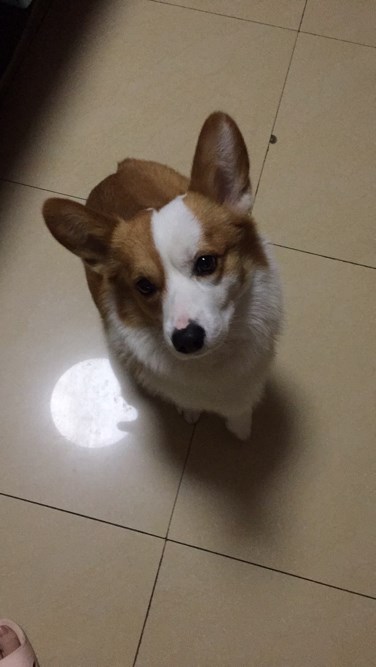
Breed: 2909-n000116-Cardigan